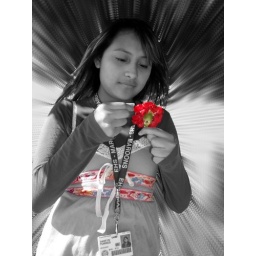
Daneysi holding a red flower in selective coloring and zoom blur